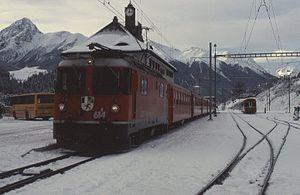
L'ours M13 est un ours brun né au Trentin dans le cadre d'un projet de repeuplement. Classé « ours à risque » en 2012, il a été abattu en février 2013 selon le plan de gestion de l’ours en Suisse.